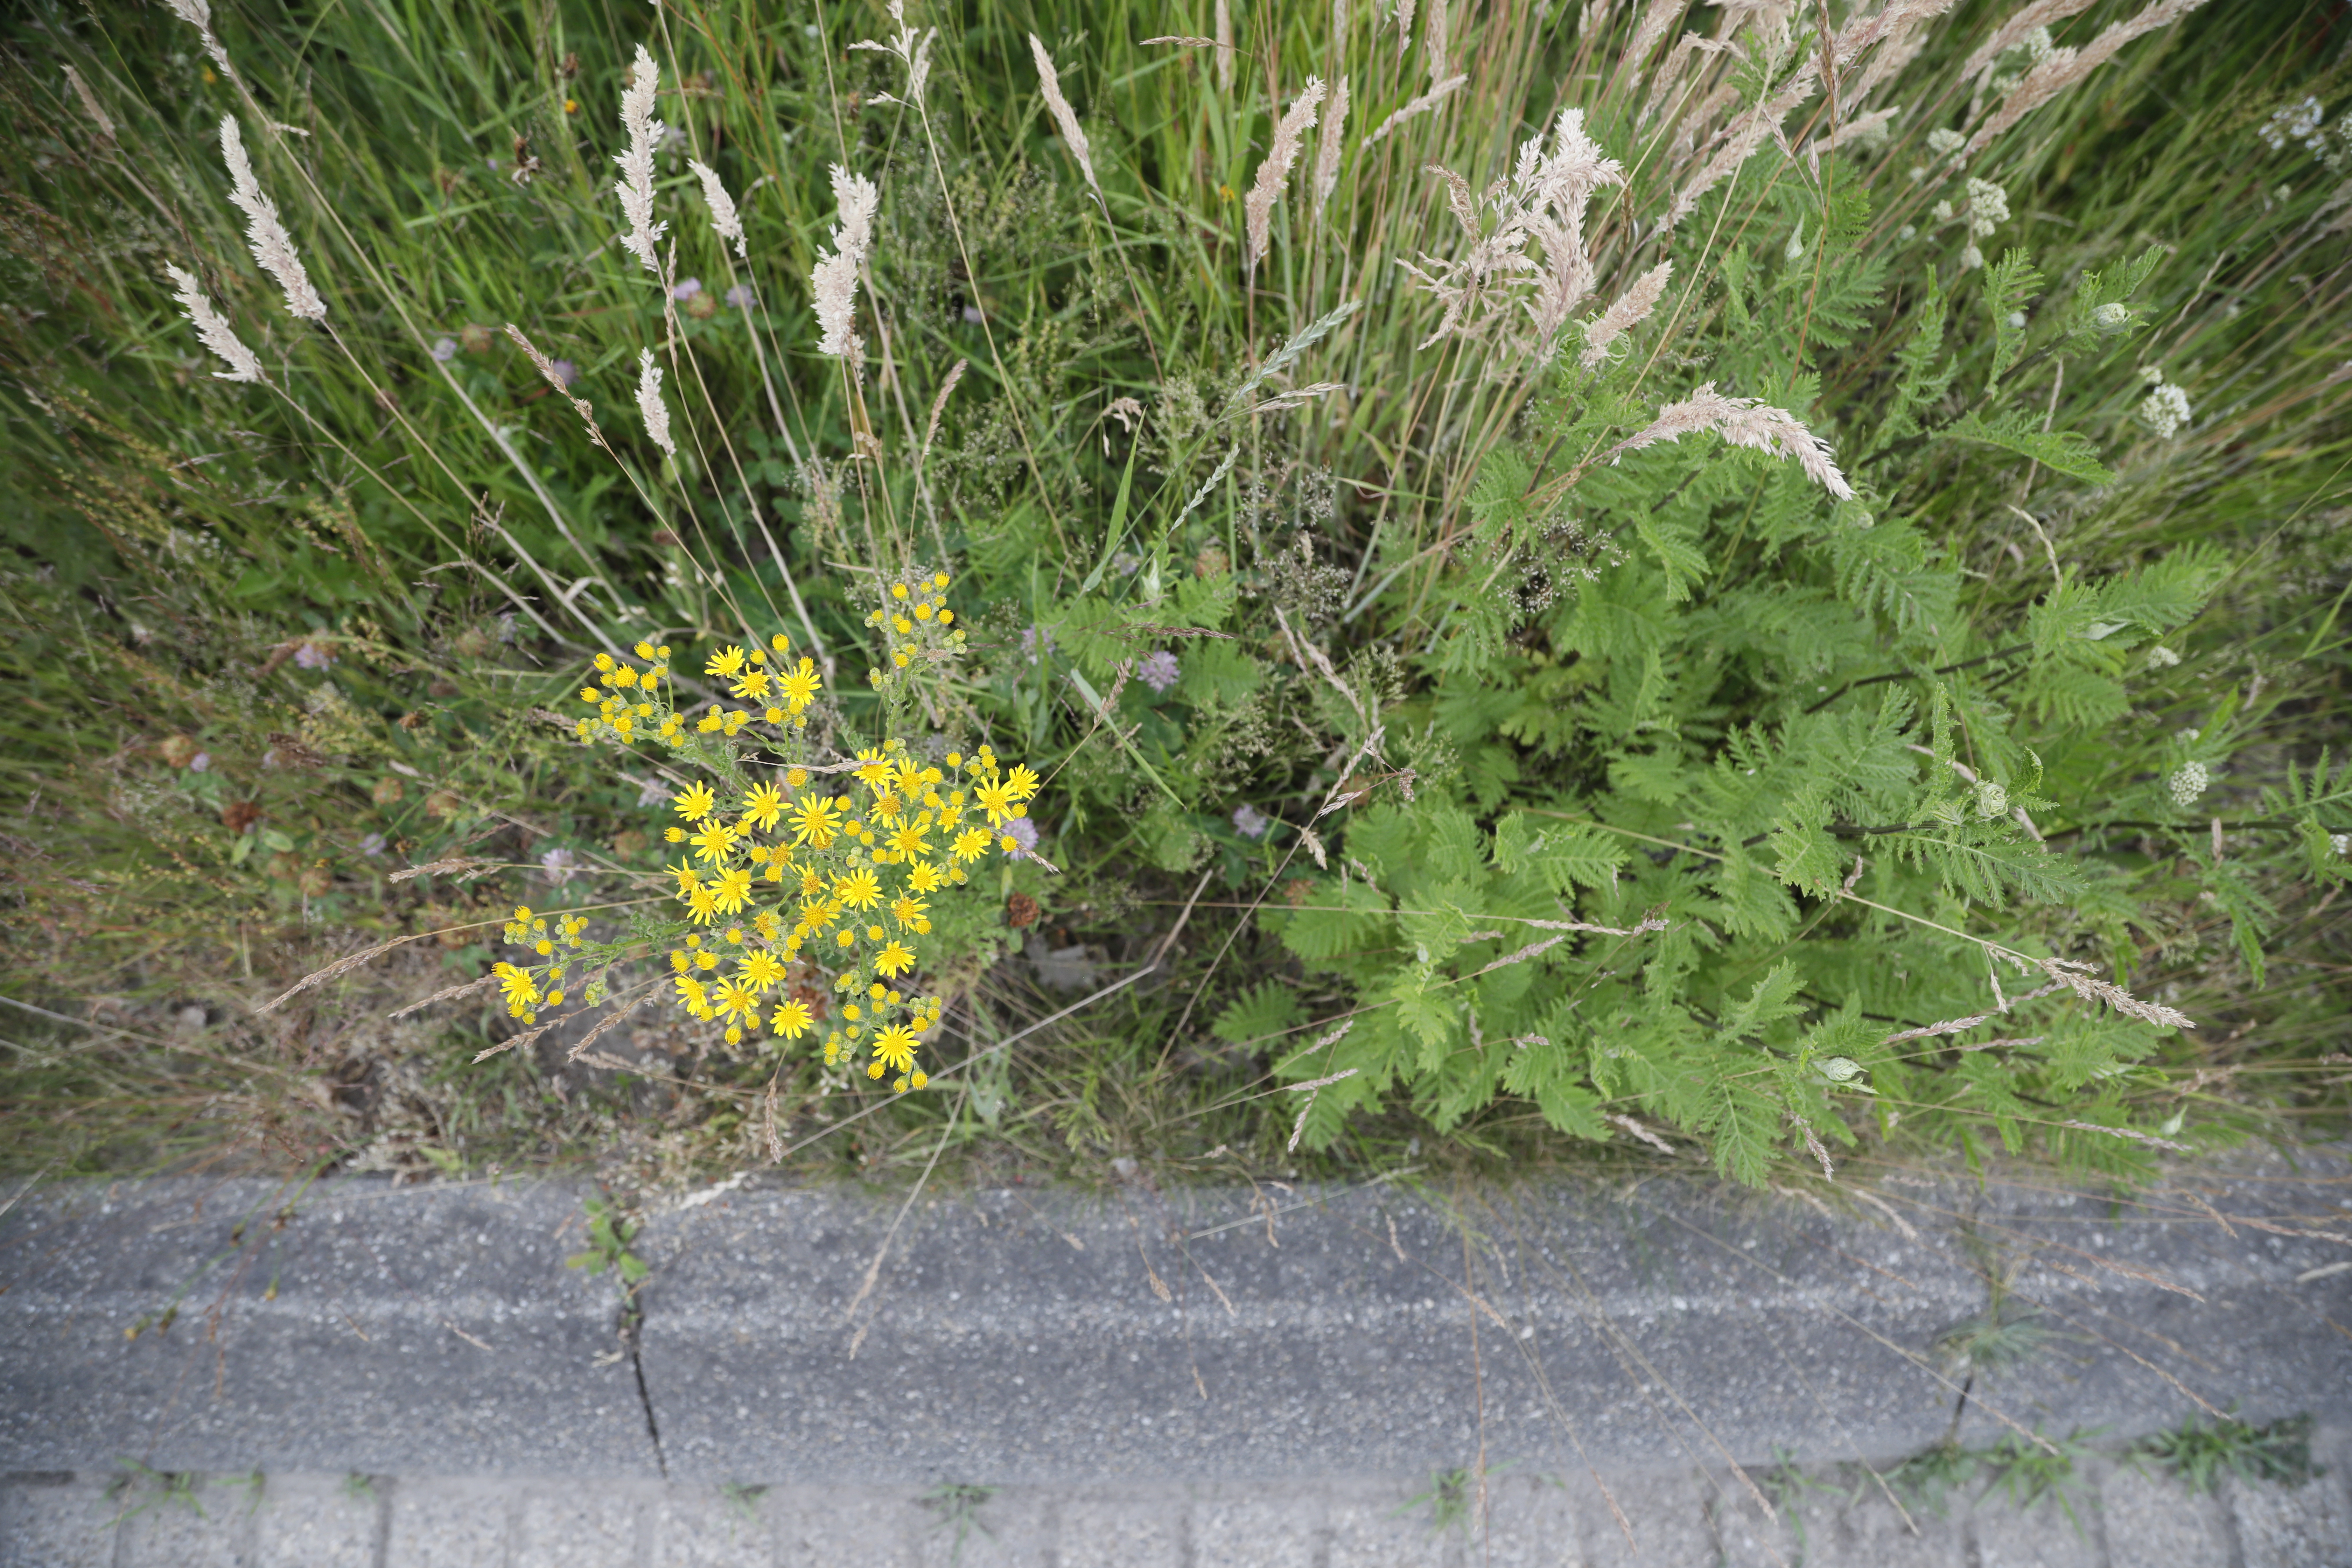
Plant species: Jacobaea vulgaris